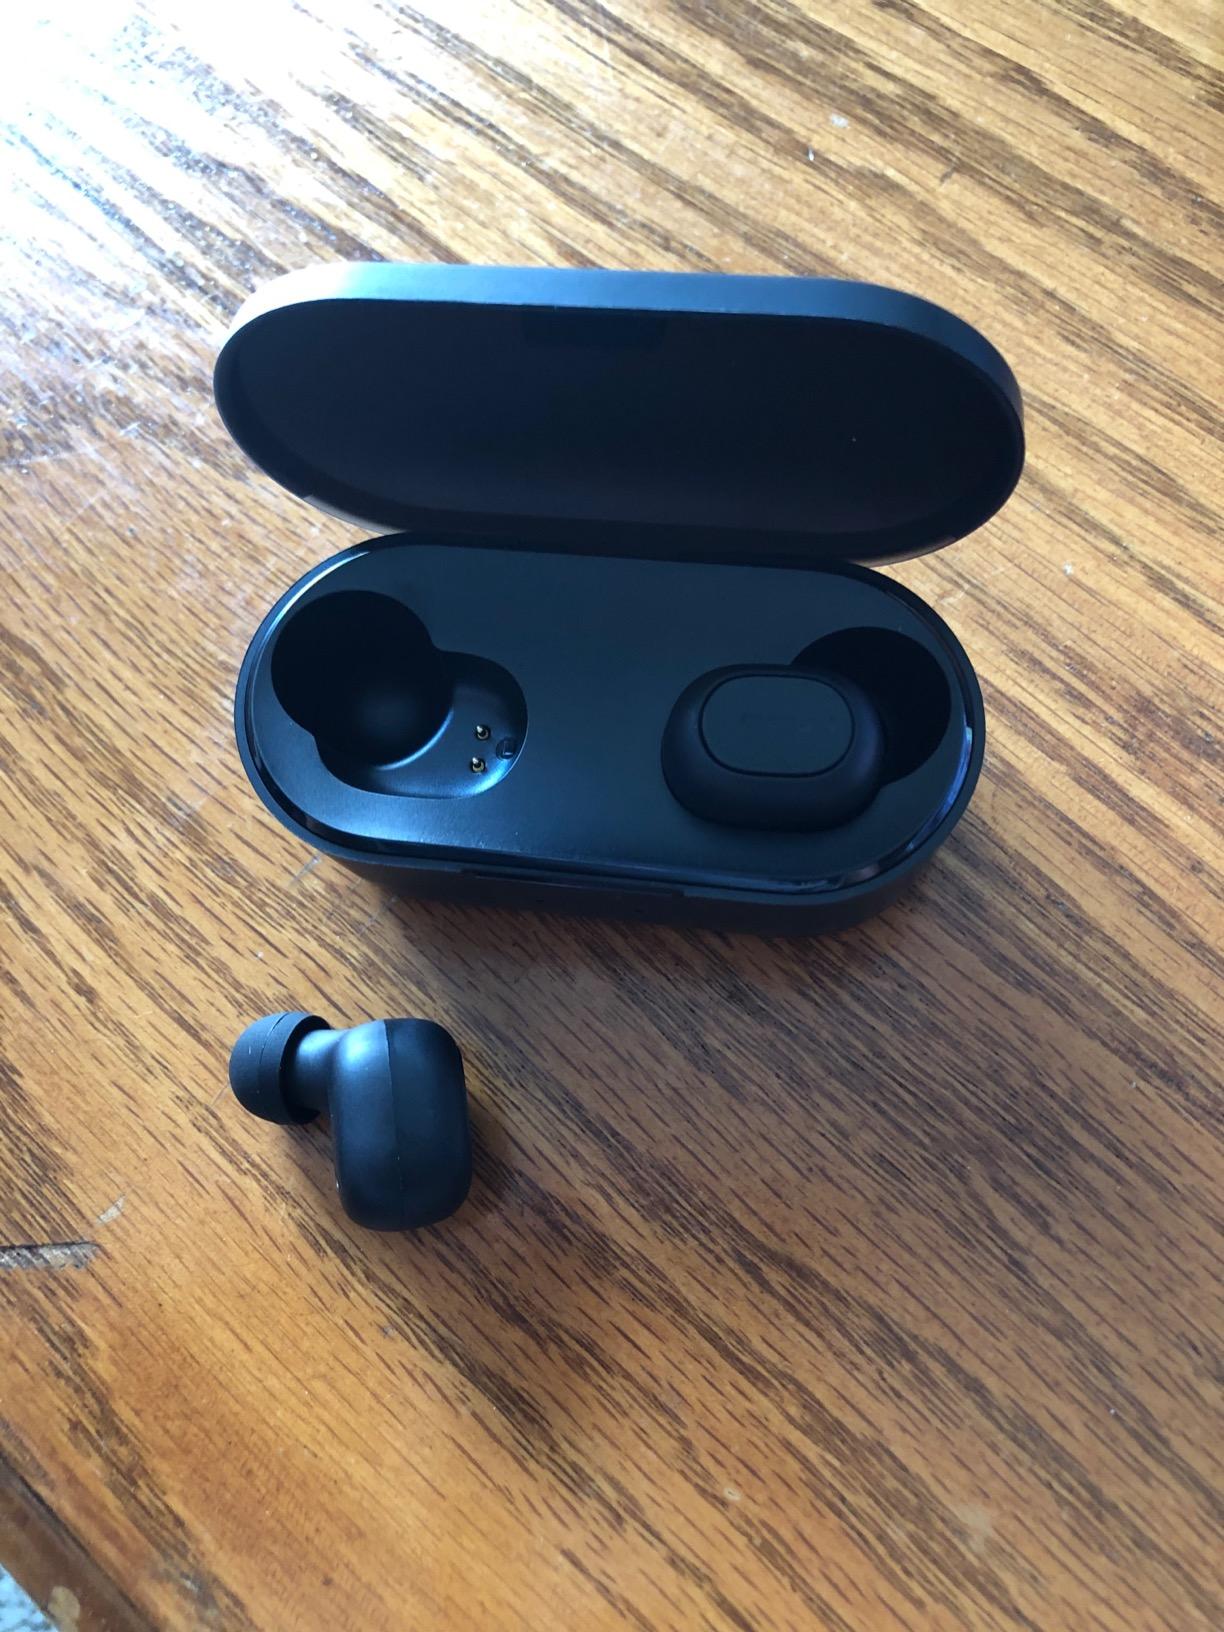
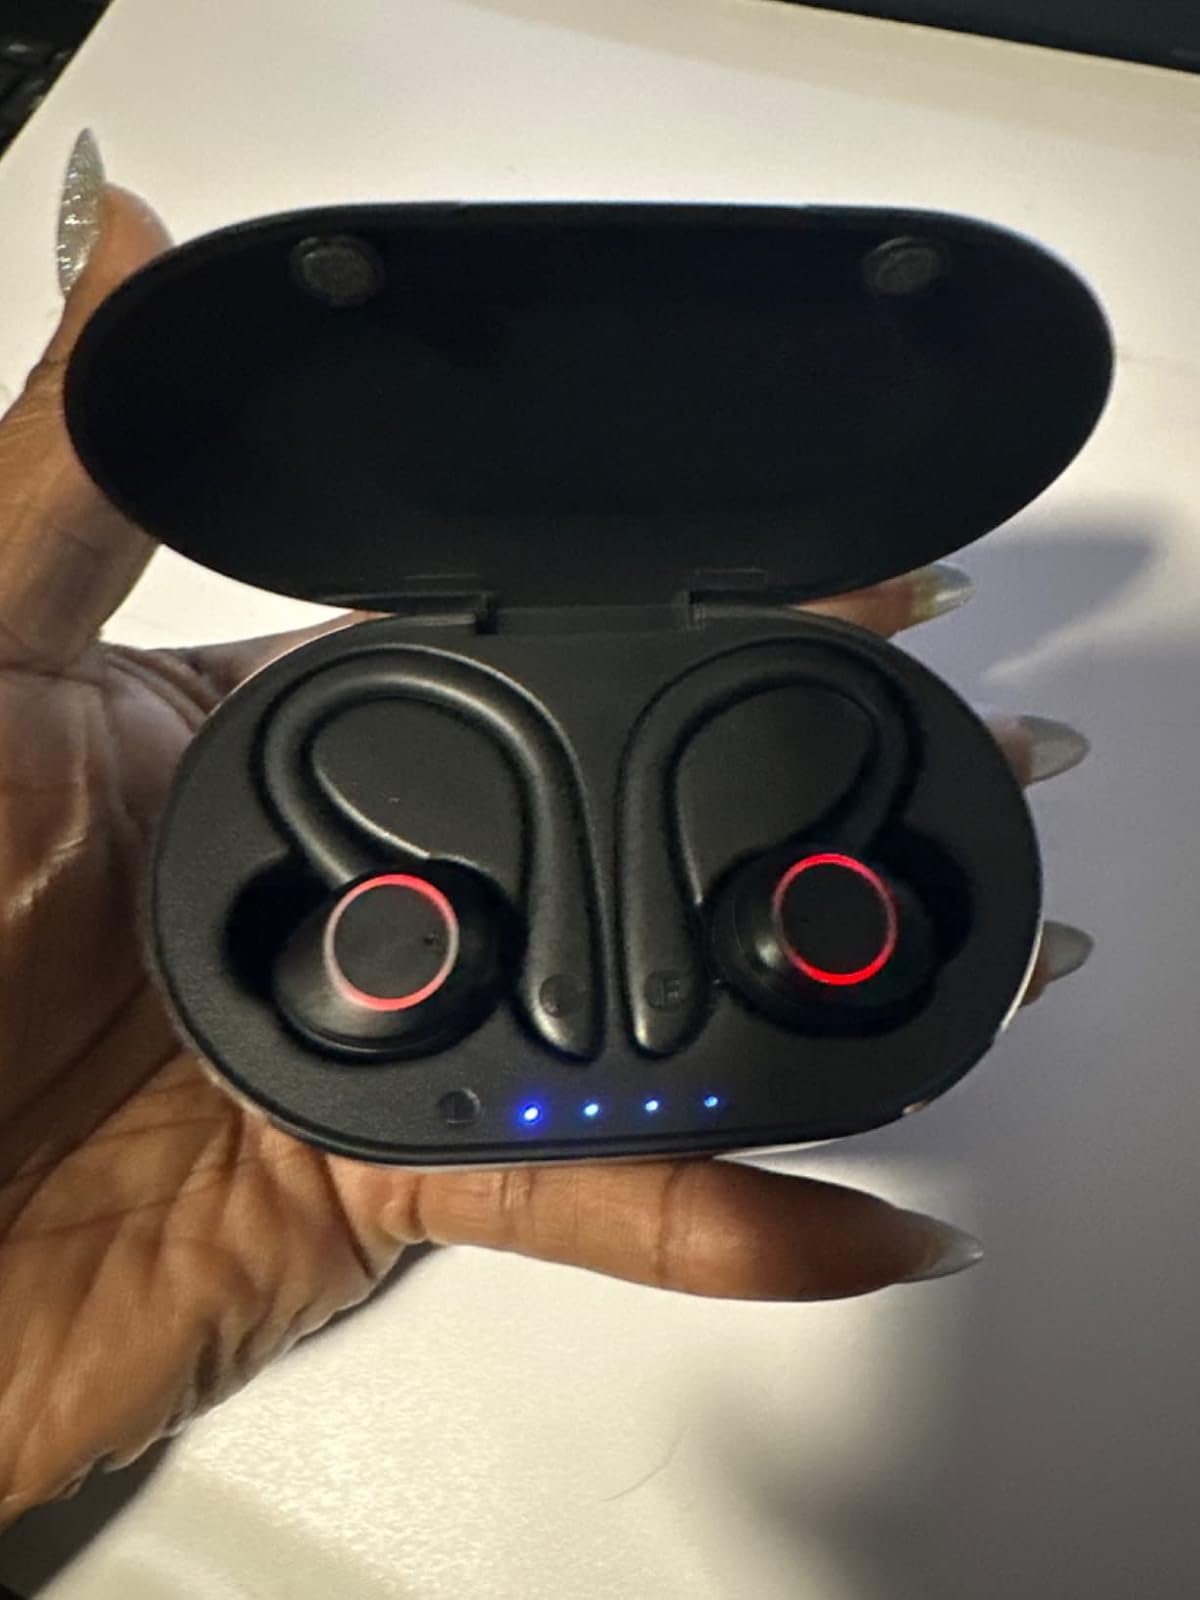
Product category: earbuds
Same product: no